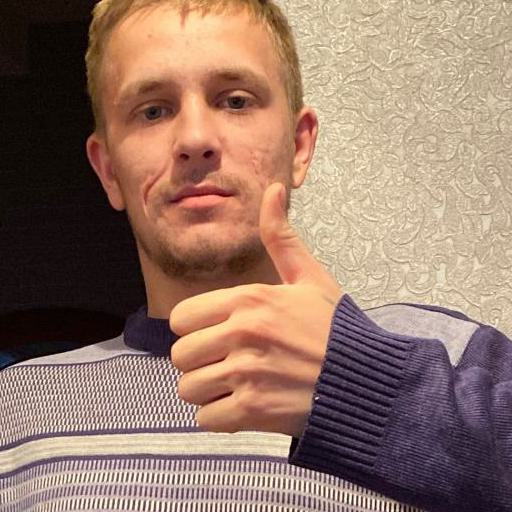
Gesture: like